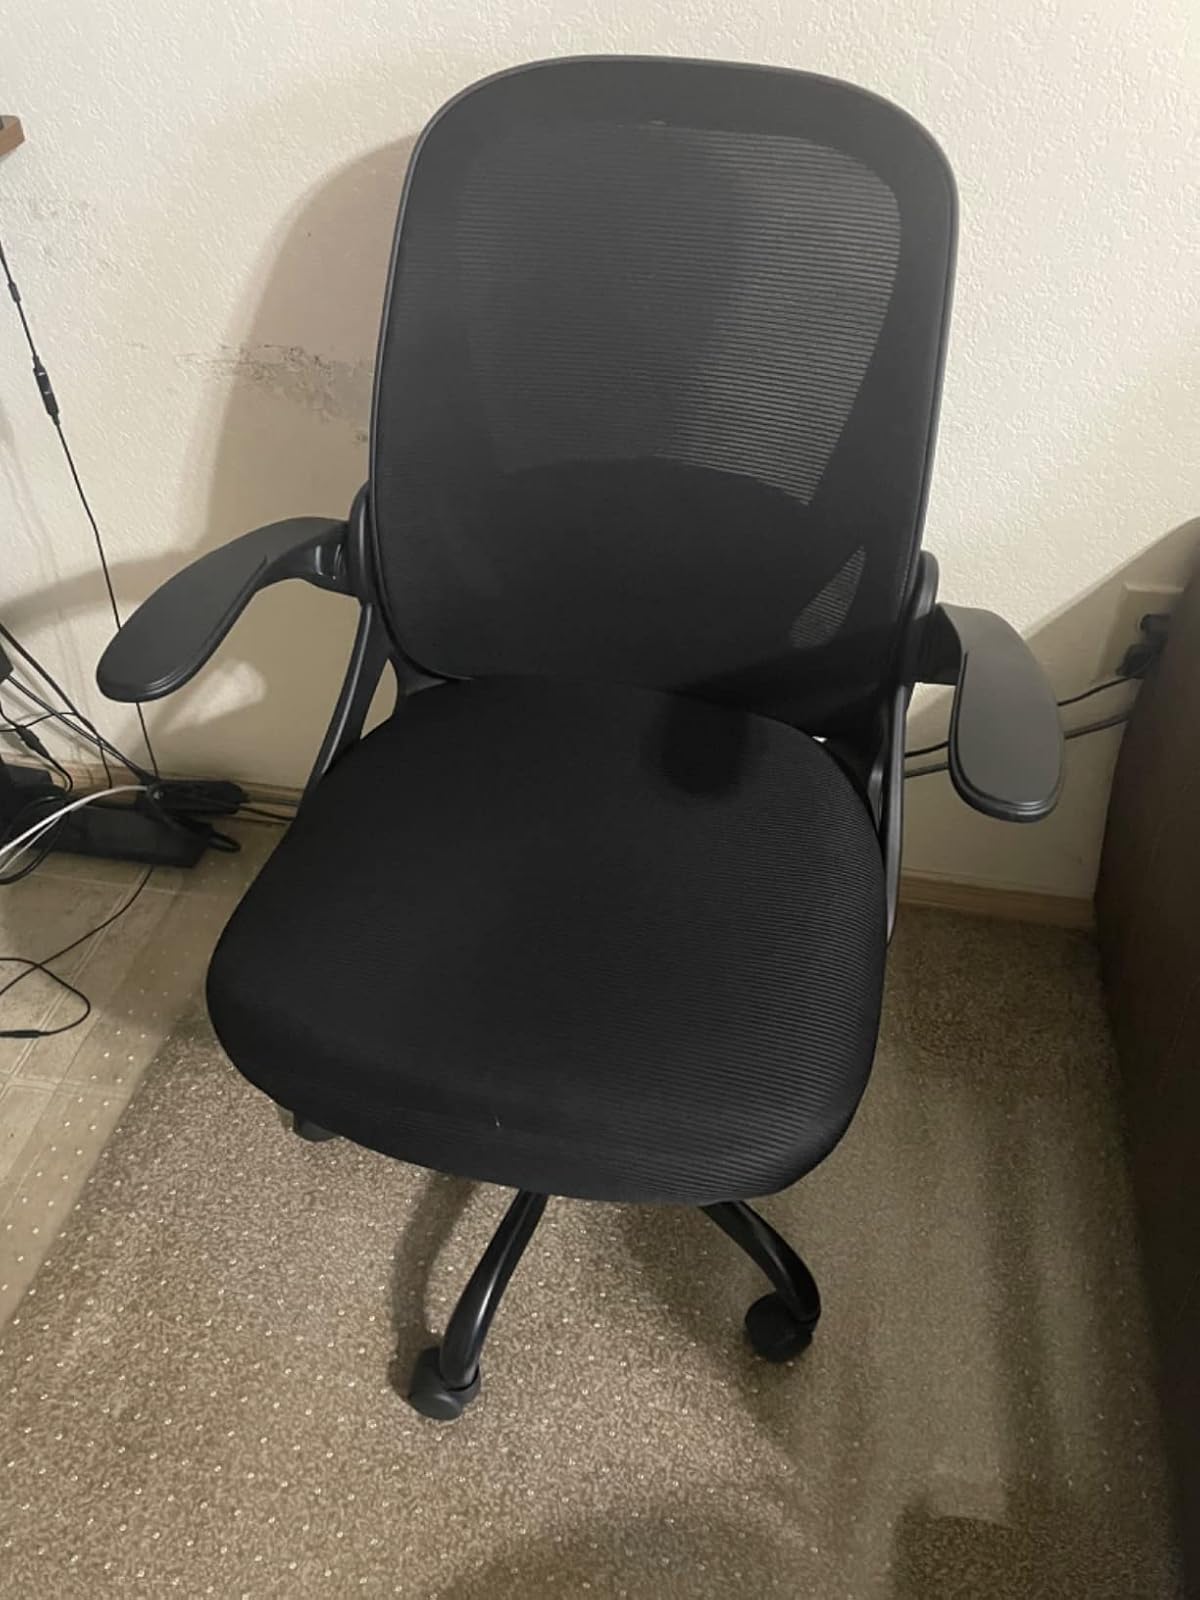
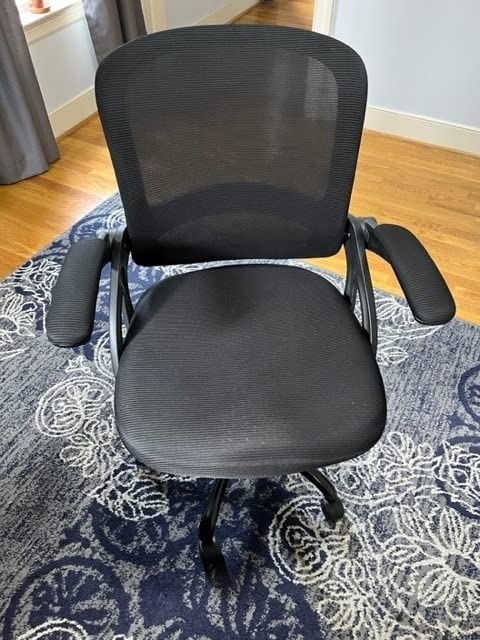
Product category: items_chair
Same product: no